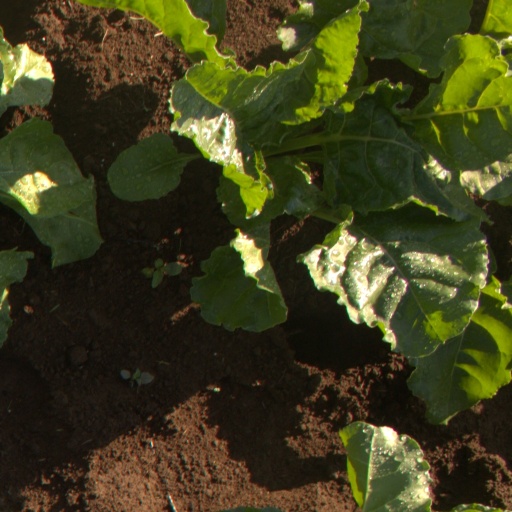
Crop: sugar beet